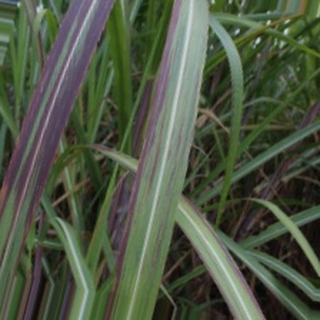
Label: sugarcane_bacterial_blight